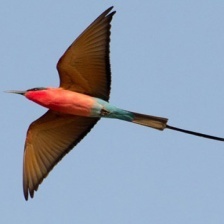
Species: CARMINE BEE-EATER
Scientific name: MEROPS NUBICOIDES
ImageNet parent category: bee_eater